Ted Lewis (musician)

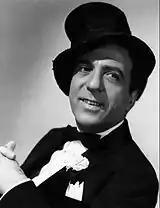
Lewis in 1951.

Lewis was one of the first Northern musicians to imitate the style of New Orleans jazz musicians who came to New York in the 1910s. He first recorded in 1917 with Earl Fuller's Jazz Band, then engaged at Rector's restaurant in Manhattan, a band which was attempting to copy the sound of the city's newest sensation, the Original Dixieland Jass Band, which was playing at Reisenweber's restaurant in New York City.